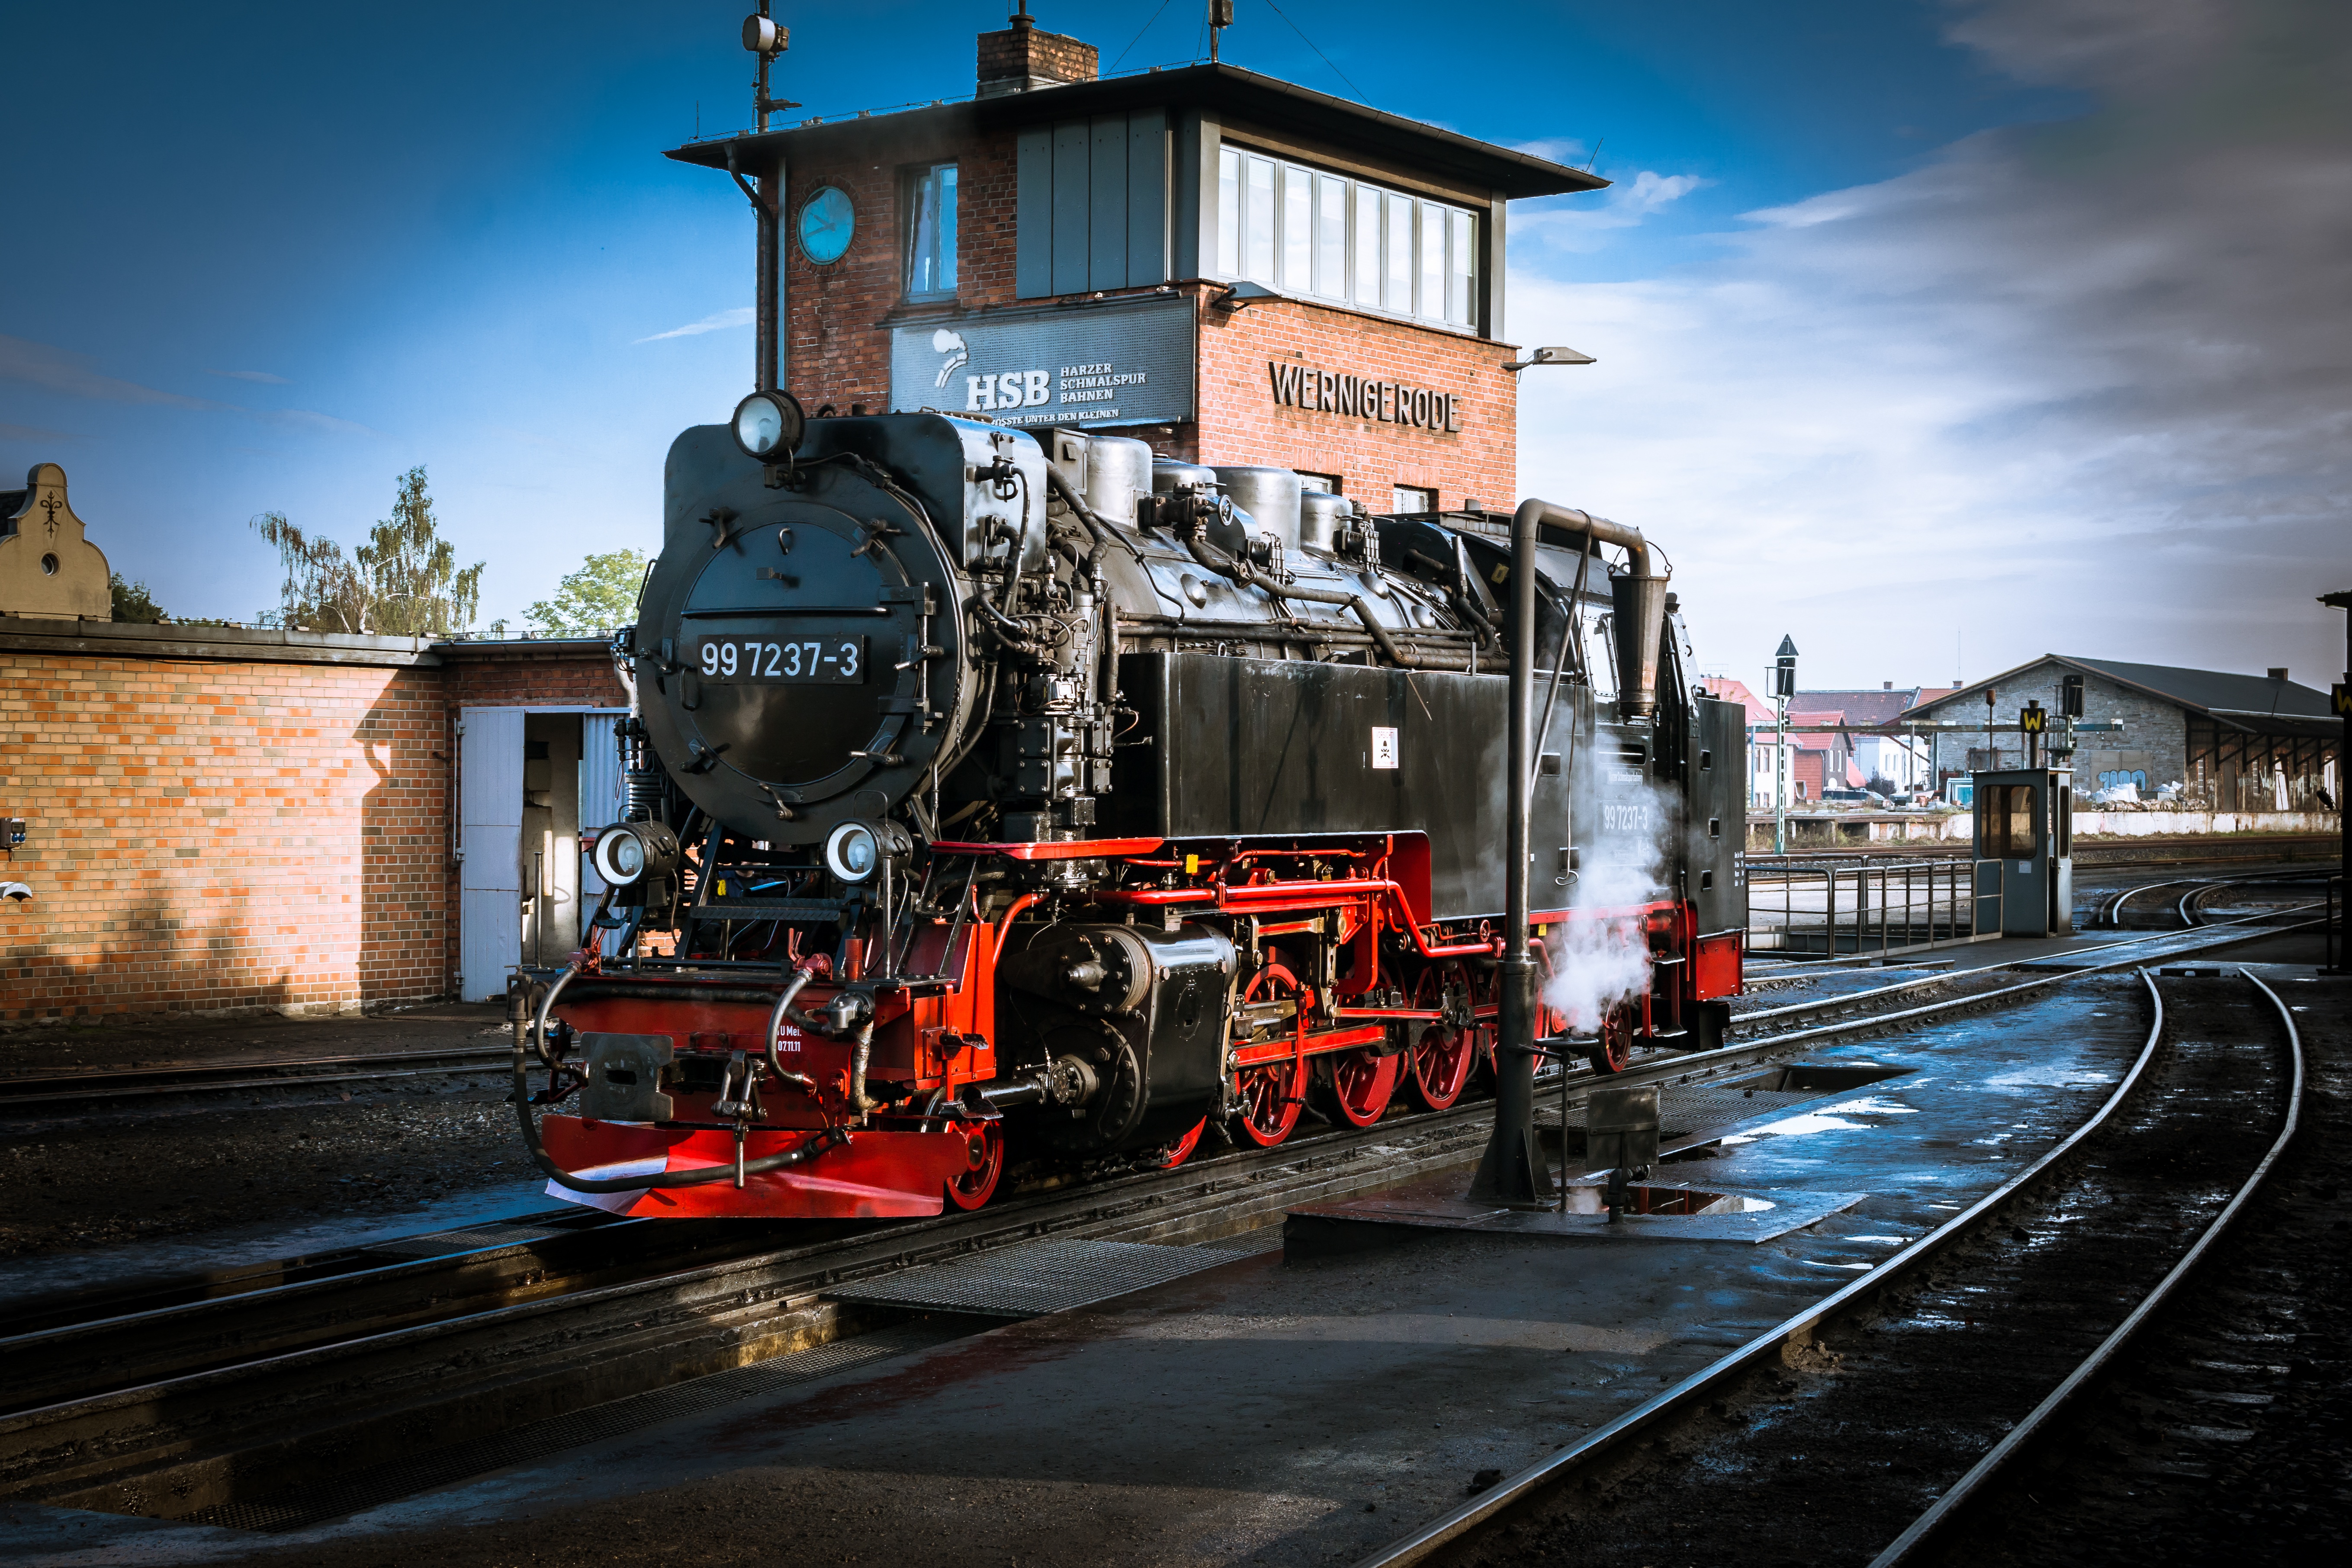
track, railway, steam, train, asphalt, transport, vehicle, industry, electricity, locomotive, loco, steam engine, historically, resin, rail transport, steam locomotive, steam railway, narrow gauge railway, land vehicle, rolling stock, railroad car, schmalspurbahn harzer